Equilateral triangle

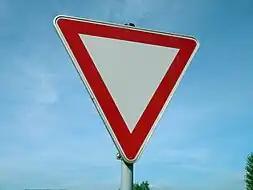
Equilateral triangle usage as a yield sign

Equilateral triangles have frequently appeared in man-made constructions and in popular culture. In architecture, an example can be seen in the cross-section of the Gateway Arch and the surface of the Vegreville egg. It appears in the flag of Nicaragua and the flag of the Philippines. It is a shape of a variety of road signs, including the yield sign.